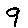
Label: 9